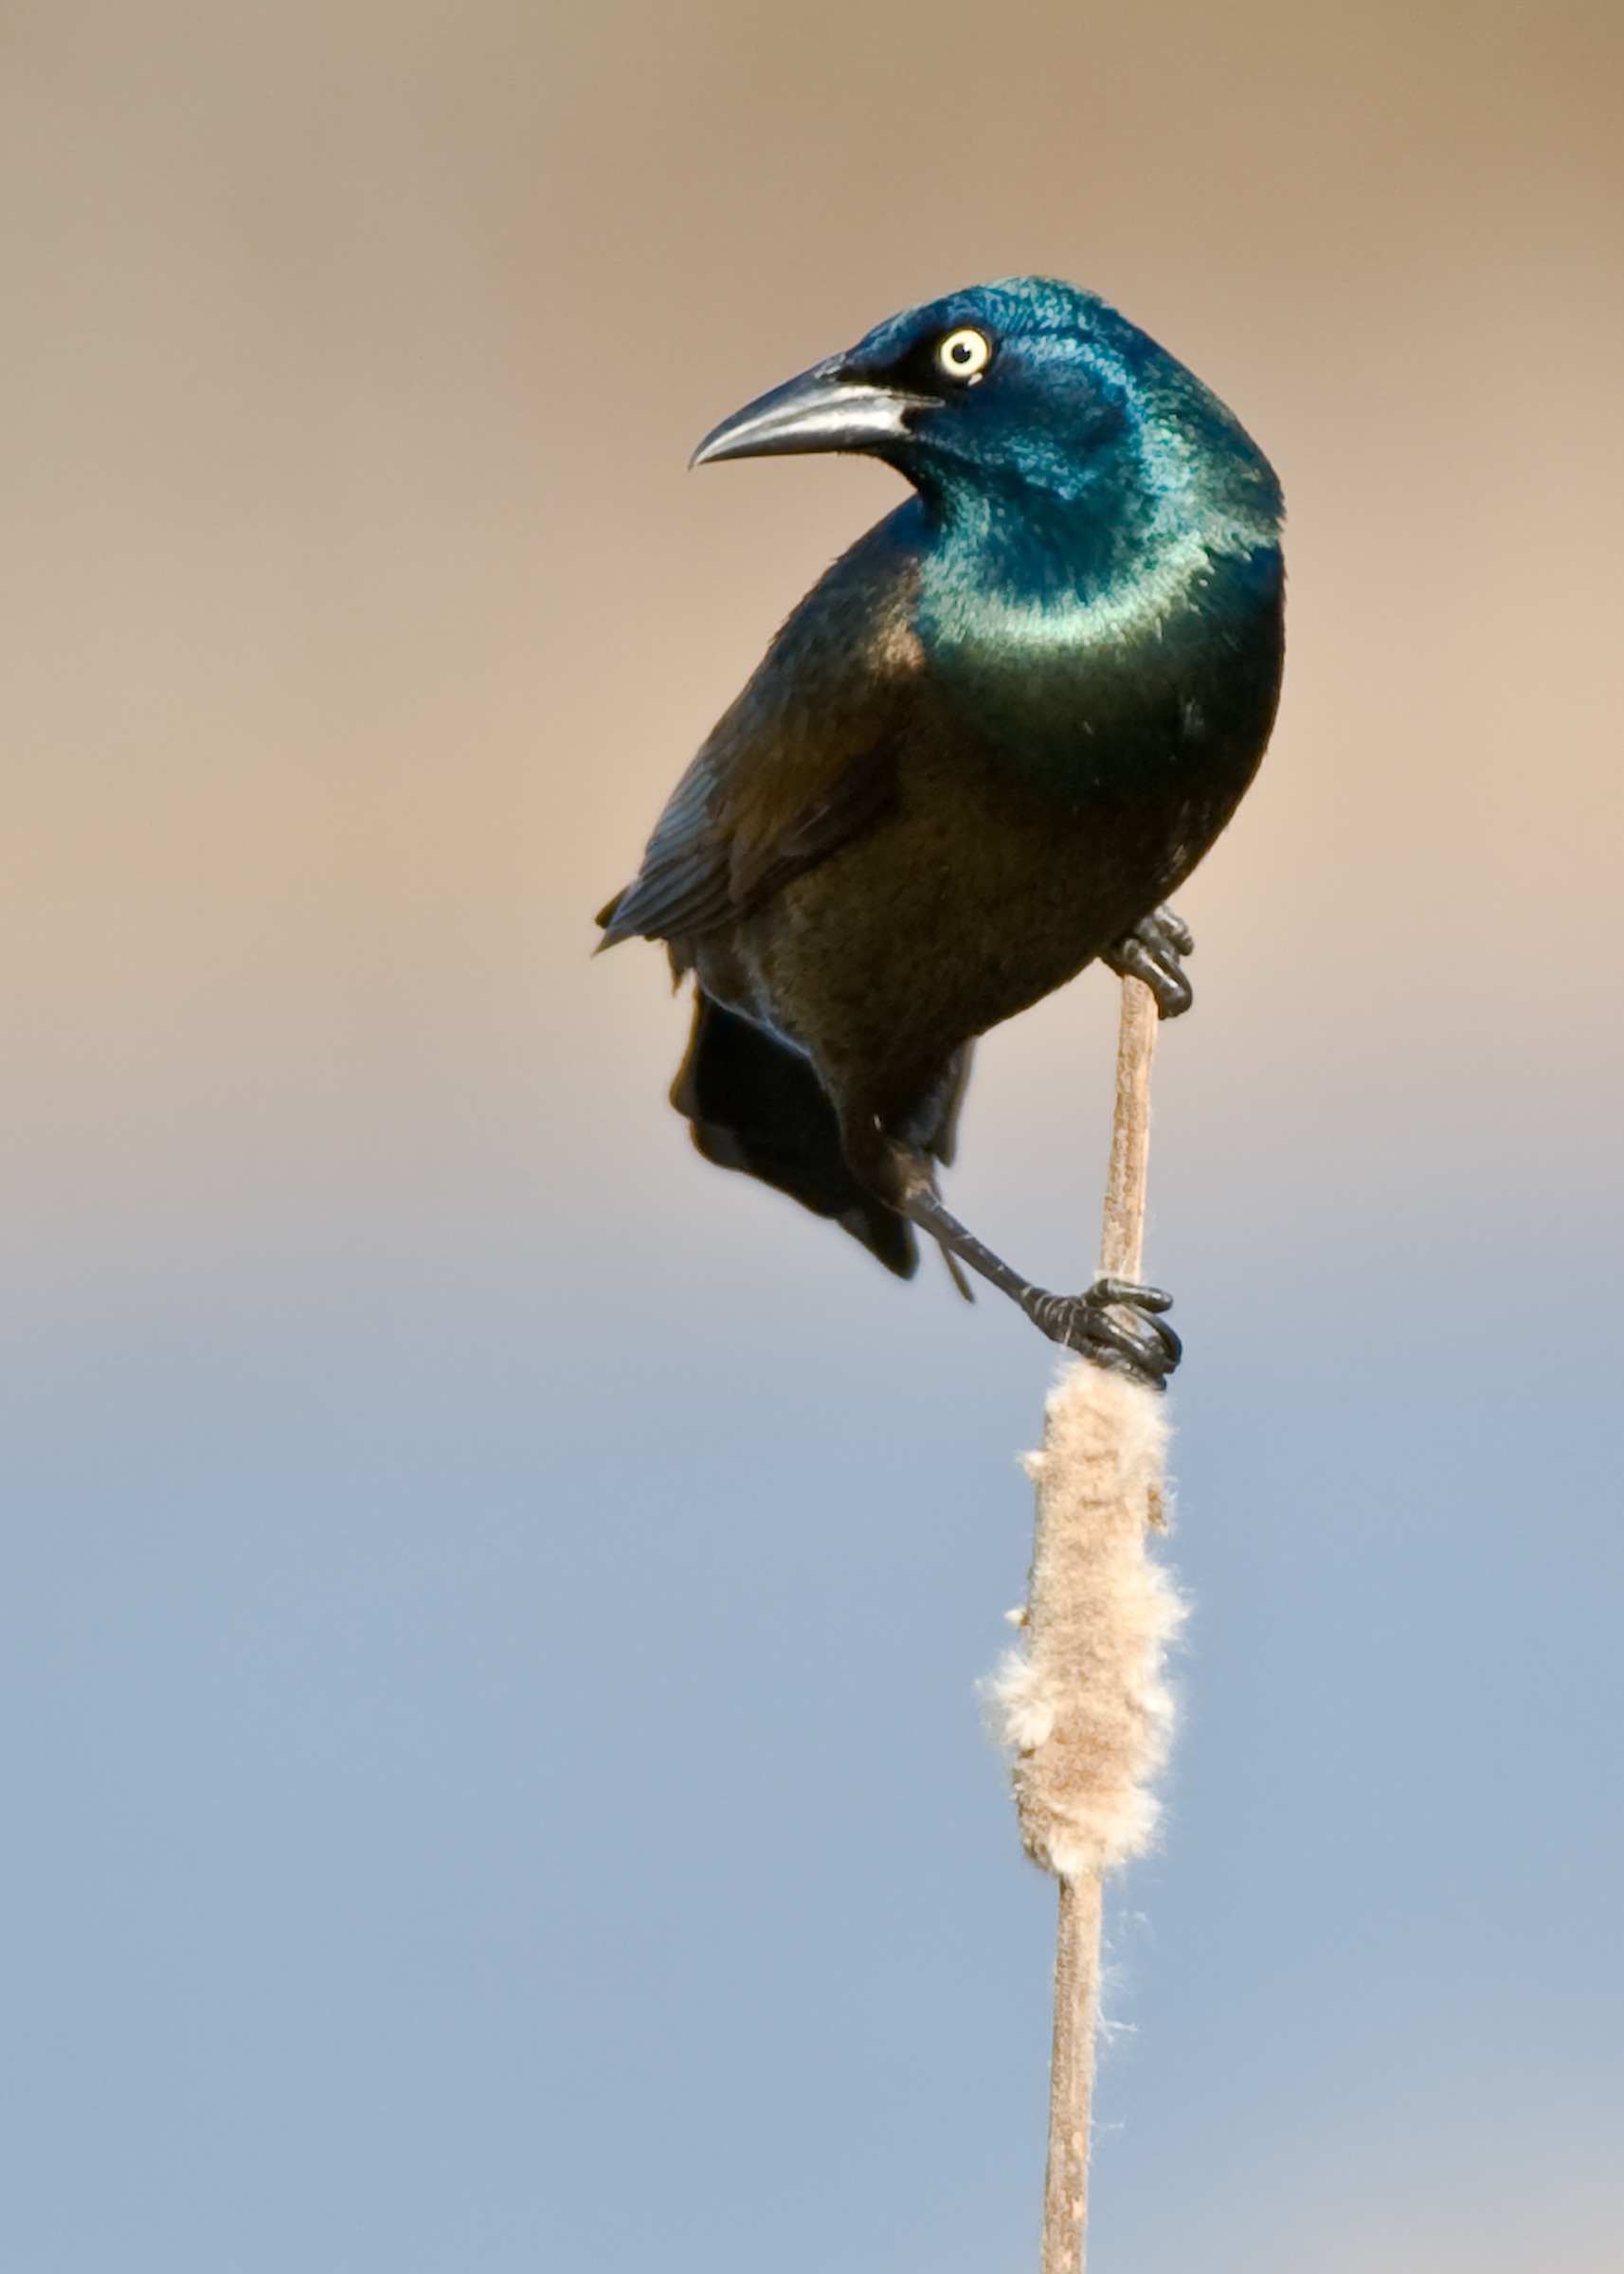
bird, wing, spooky, animal, fly, gloom, dark, wildlife, wild, mystic, beak, flight, darkness, blue, black, death, feather, avian, fauna, gothic, crow, close up, scary, fear, danger, vertebrate, creature, creepy, raven, horror, birdwatching, nightmare, bluebird, blackbird, perched, evil, goth, mysticism, perching bird